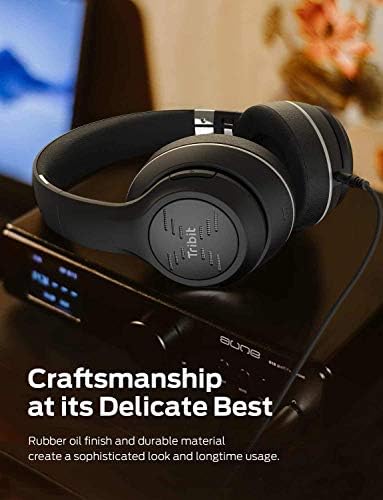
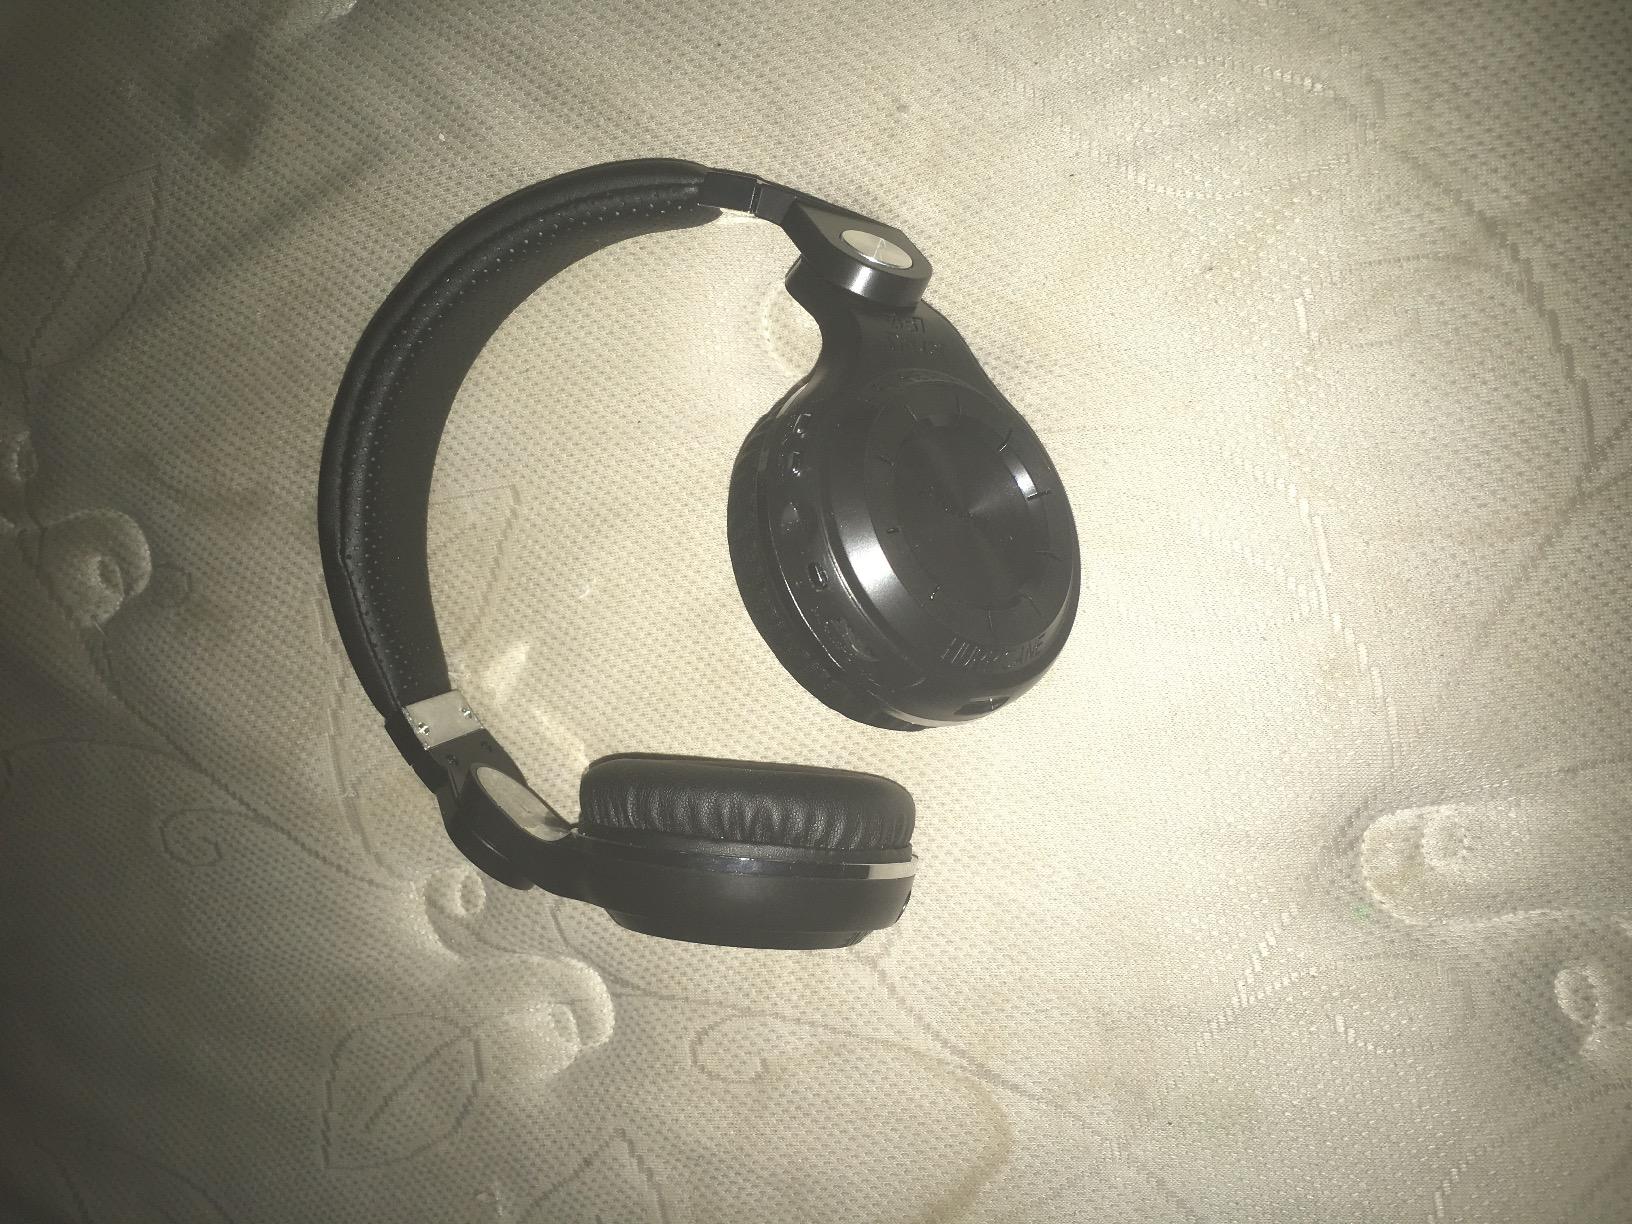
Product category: headphones
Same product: no